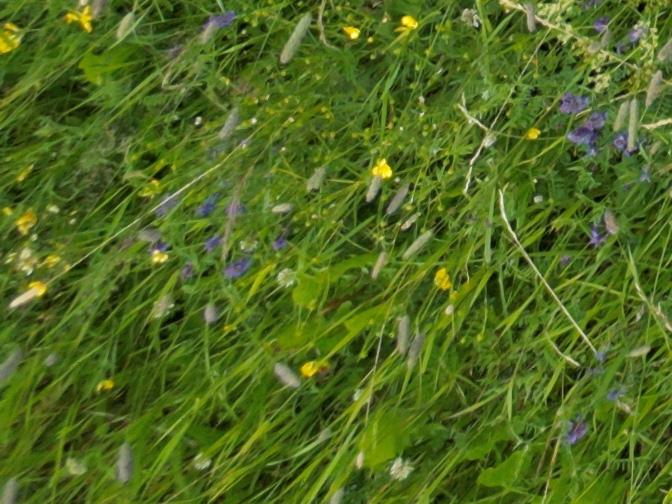
Flowers visible: yarrow flowers